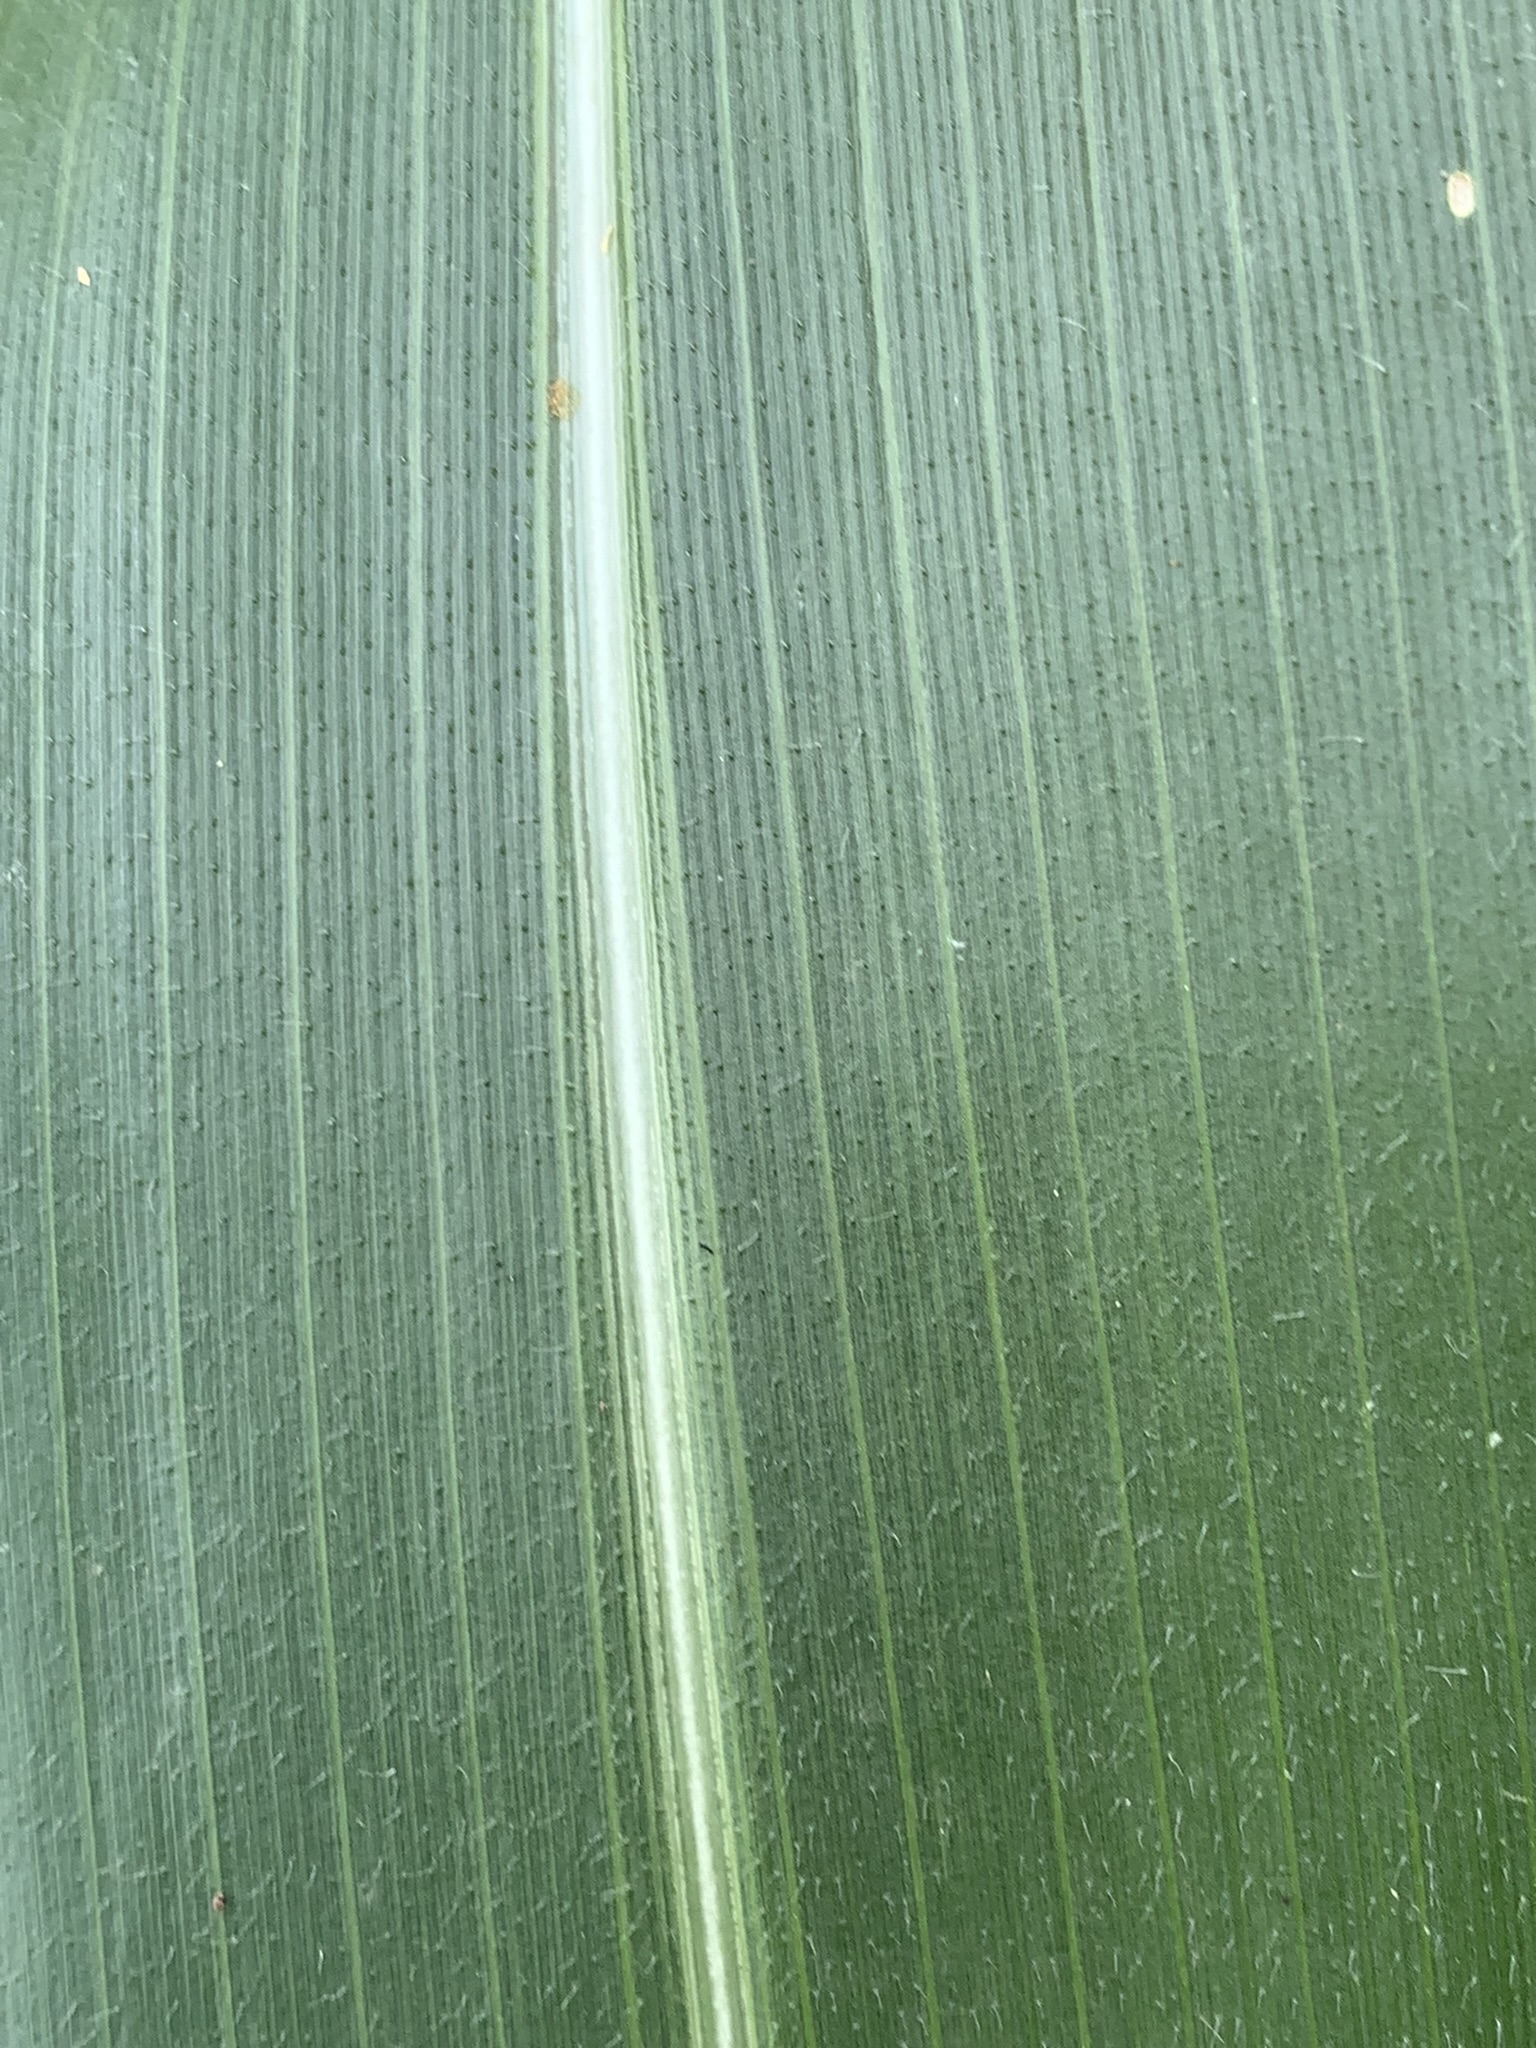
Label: Healthy